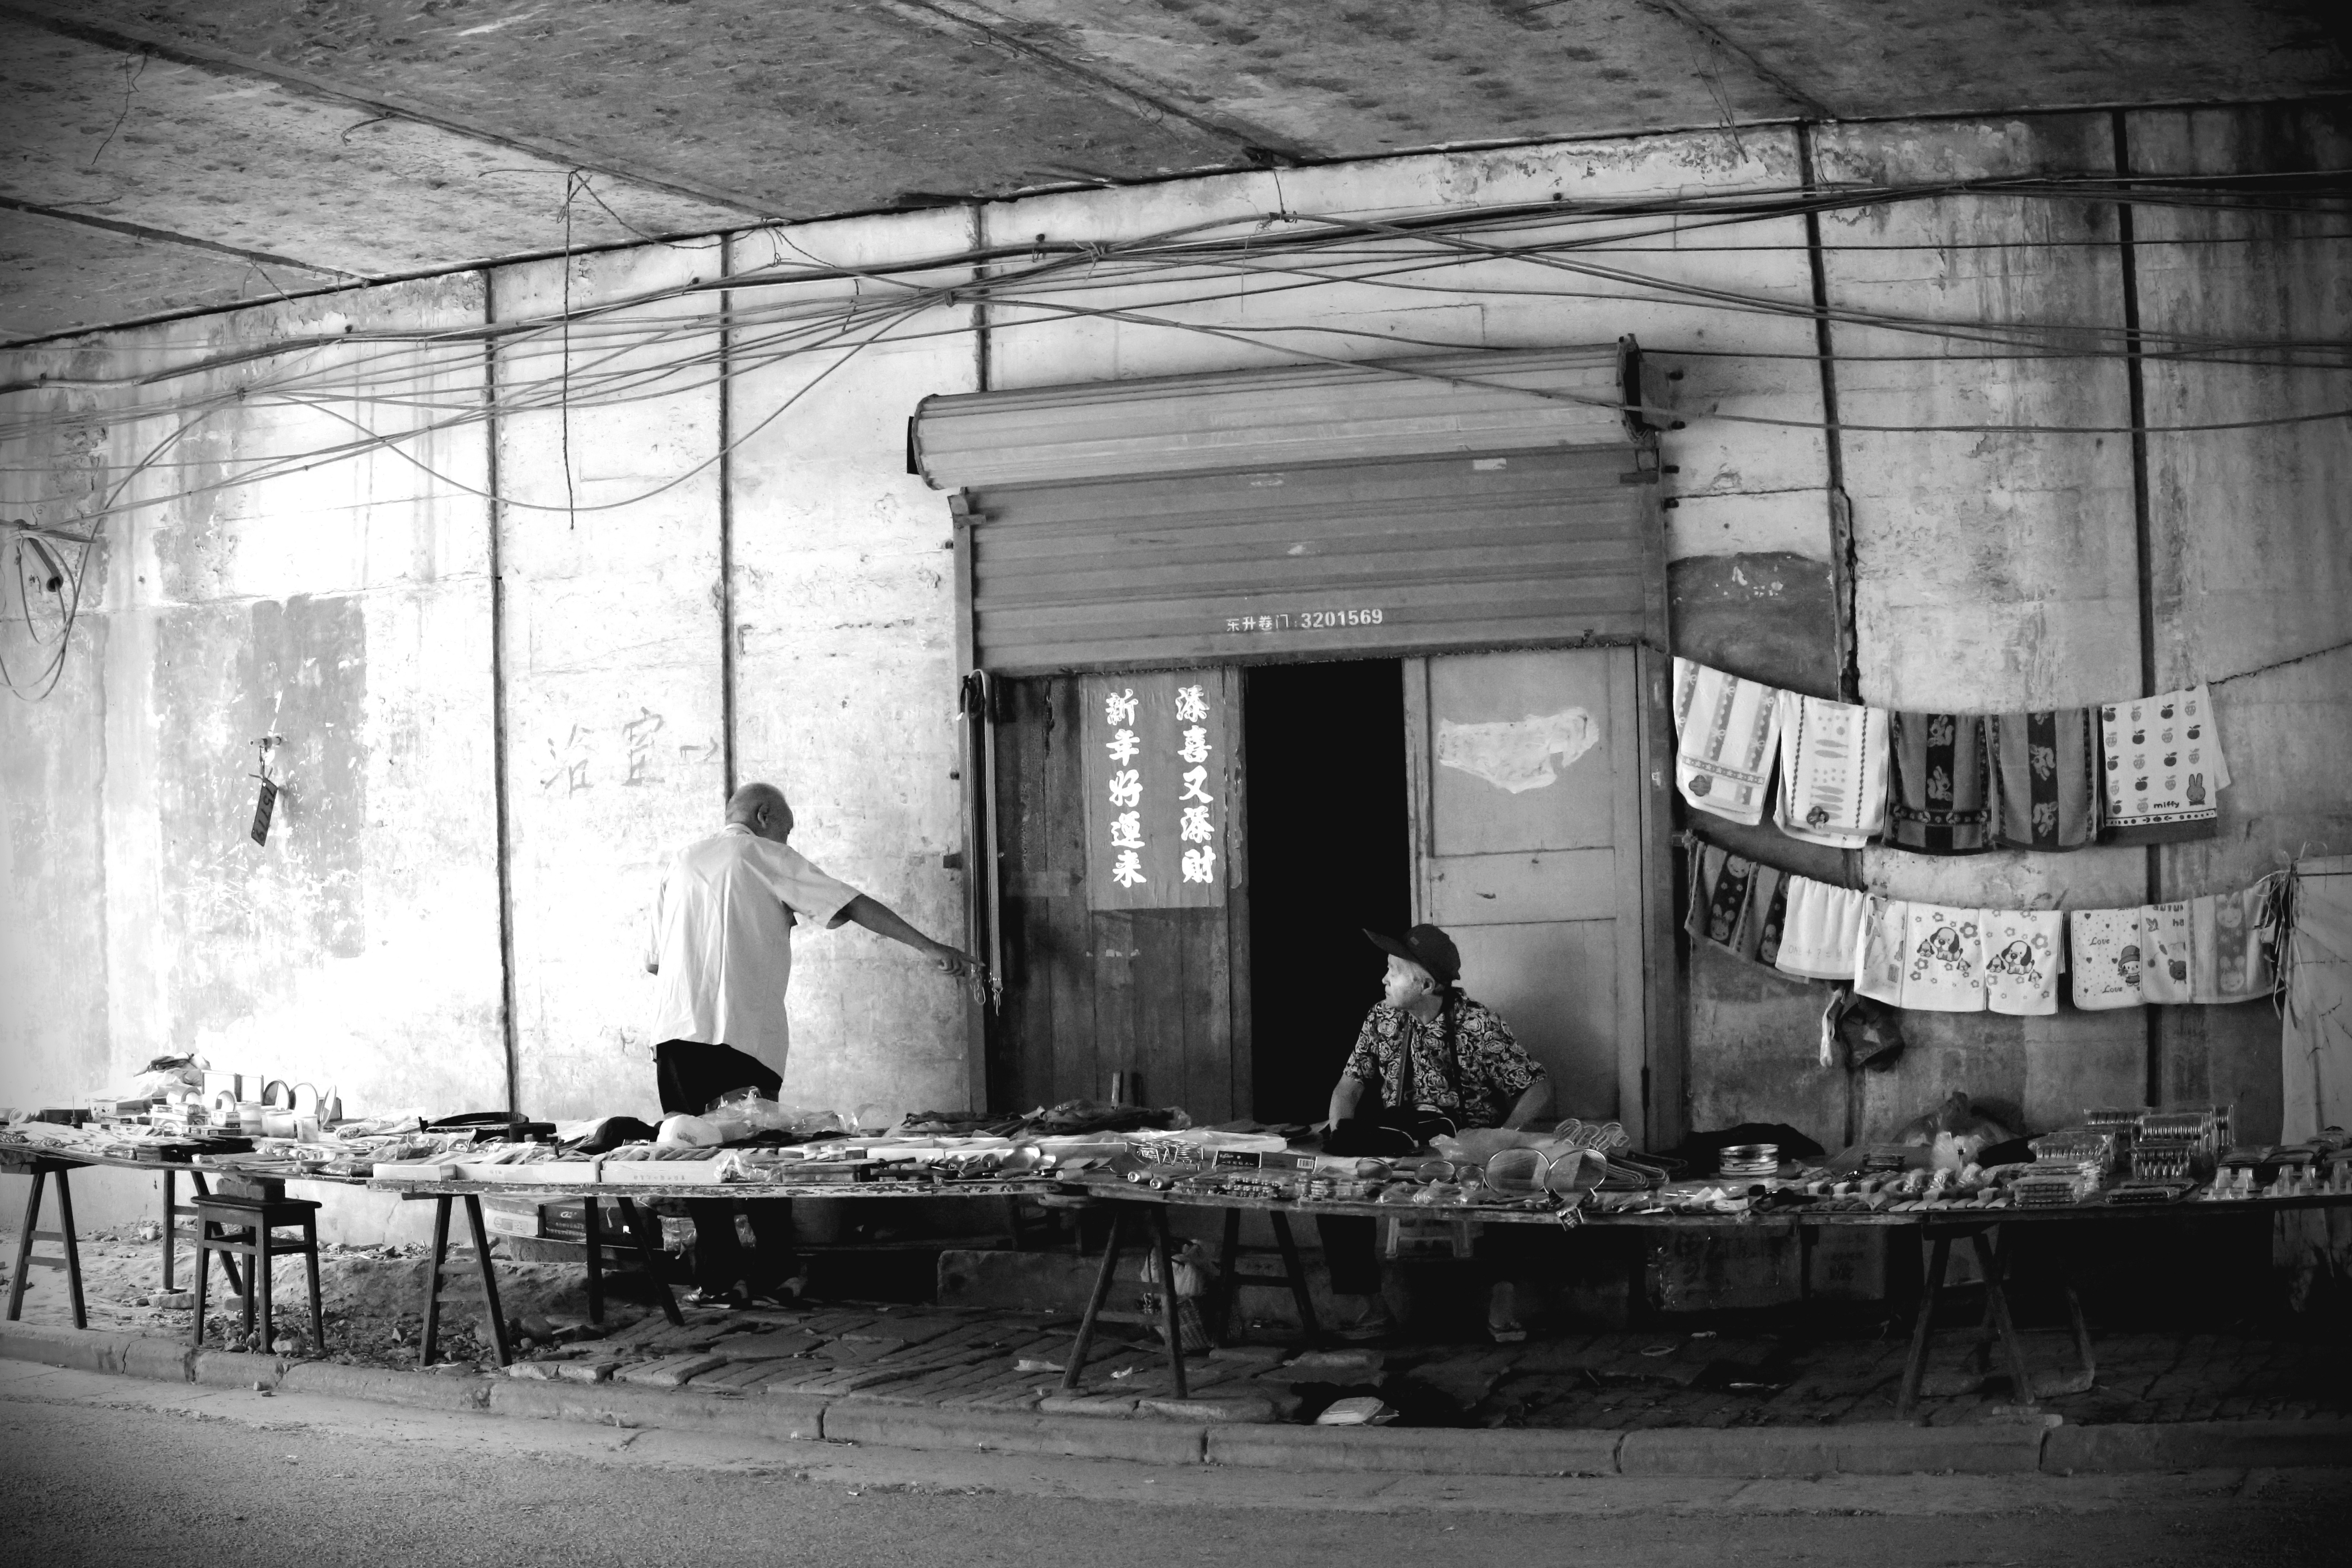
black and white, road, white, street, photography, city, factory, industry, black, monochrome, life, infrastructure, photograph, history, image, shape, seller, bazar, urban area, monochrome photography, man under the bridge